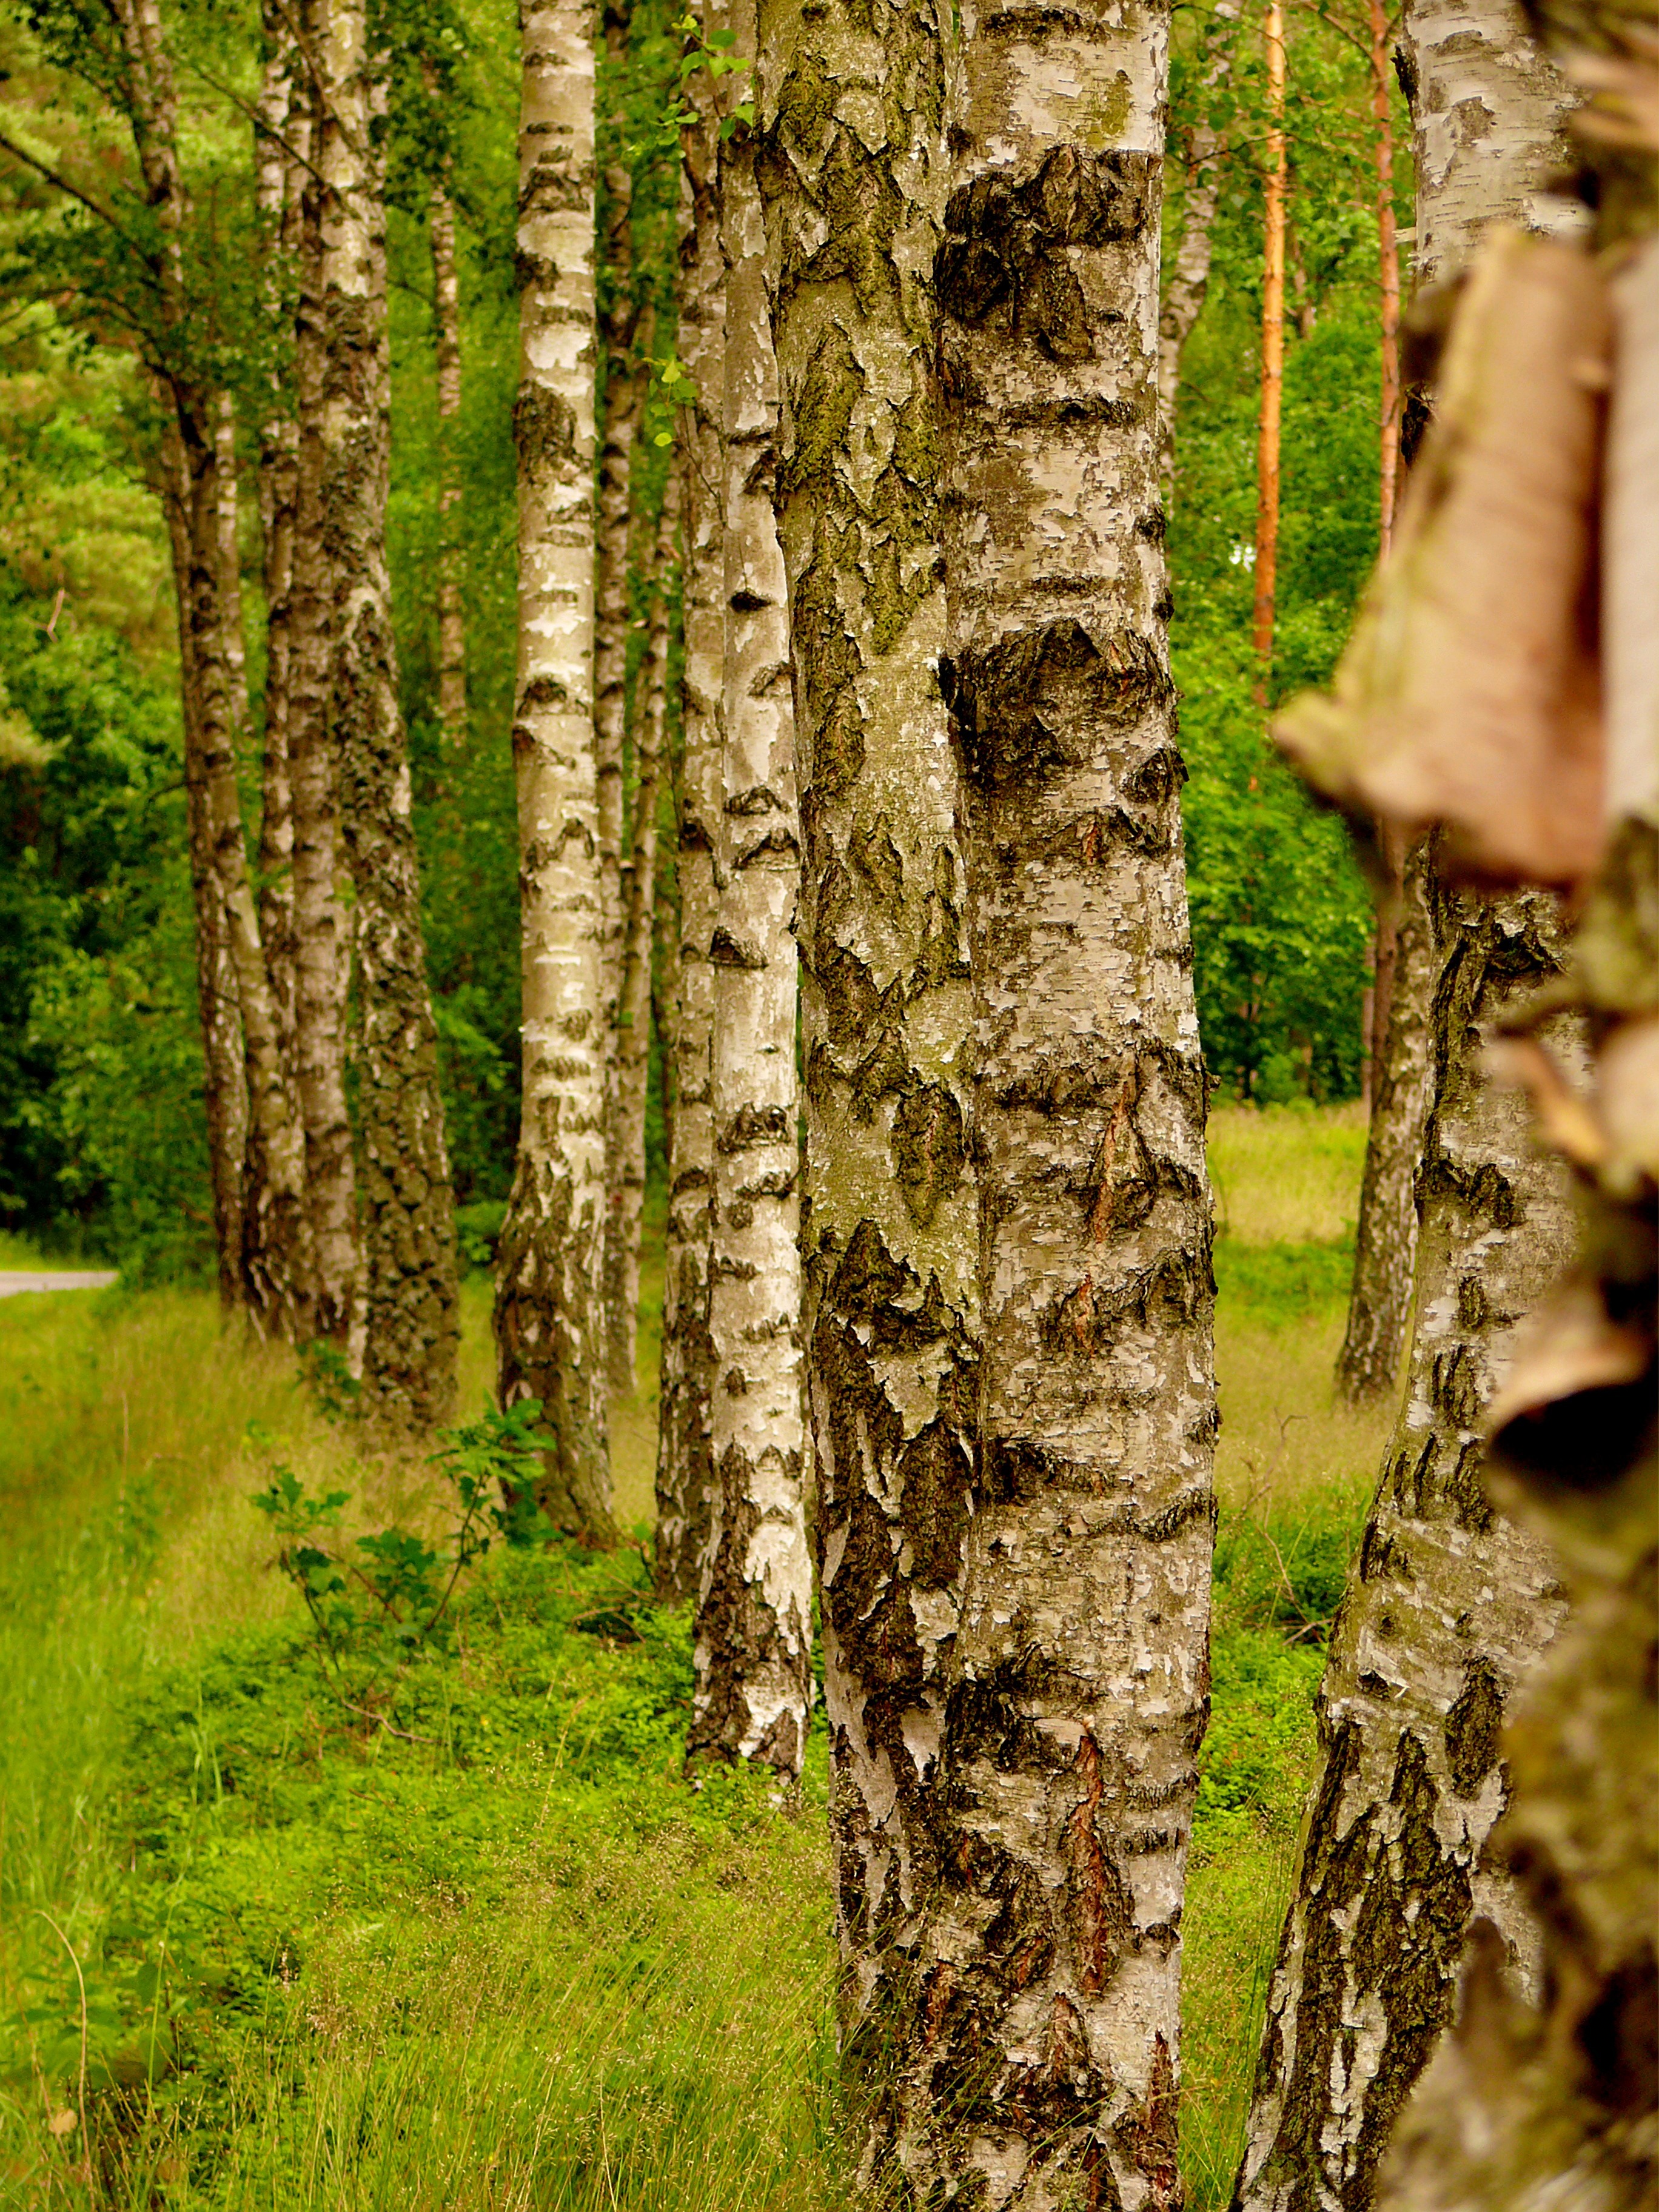
tree, nature, forest, branch, plant, wood, leaf, trunk, birch, autumn, trees, deciduous, series, grove, woodland, habitat, larch, ecosystem, flowering plant, natural environment, plant stem, woody plant, land plant